Garrick Theatre fire

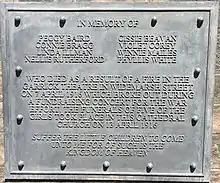
Plaque at the Lady Arbour, Hereford Cathedral dedicated to those who died in the Garrick Theatre Fire of 1916

At a meeting held in Hereford Town Hall in September 1916, it was decided to raise £500 with which to endow a memorial cot on the Children's Ward of Herefordshire General Hospital (since demolished). That target was exceeded, and the cot was unveiled there, together with a memorial plaque, in April 1917.